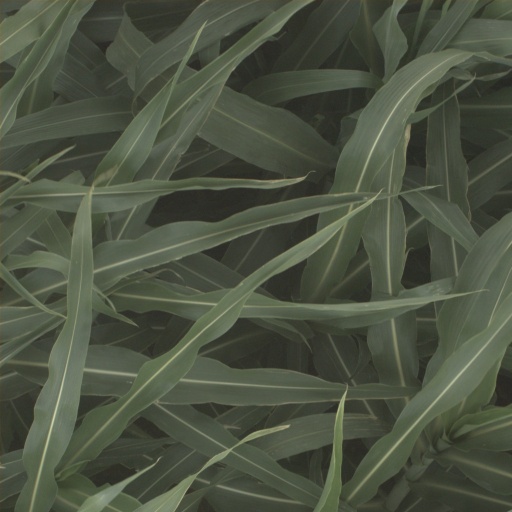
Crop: sorghum